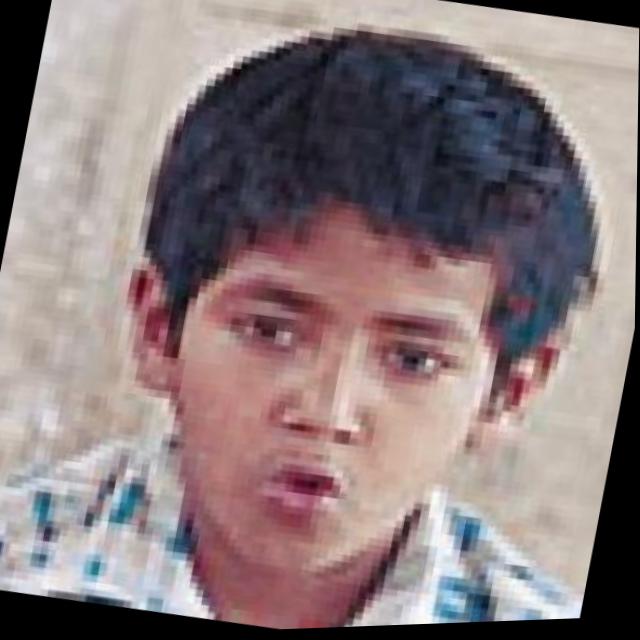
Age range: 0-12